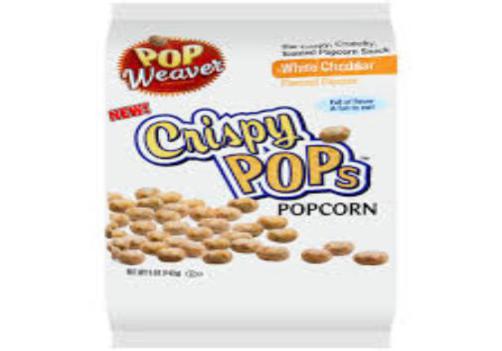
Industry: Food